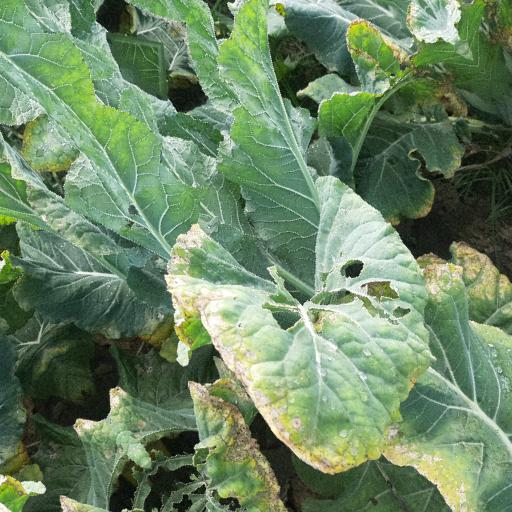
Label: Black Rot